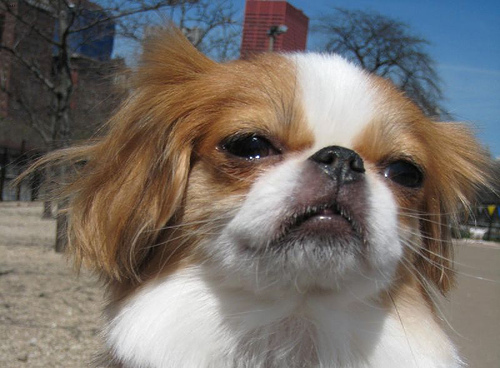
Breed: japanese chin